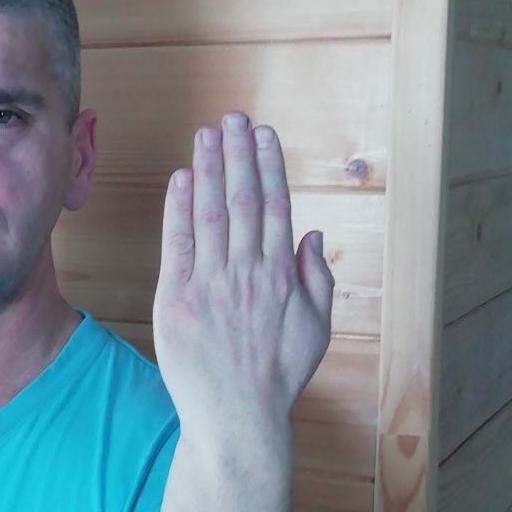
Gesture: stop_inverted